William Williams (brewer)

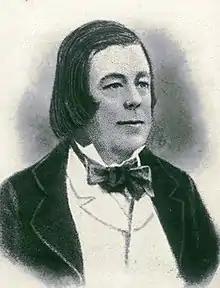
William Williams (c.1803–1858)

William Williams (1803 – 26 April 1858) was an early settler in the Province of South Australia, known for establishing the Walkerville Brewery and for his work on the Kaurna language. He was Deputy Colonial Storekeeper for some time.